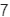
Number: 7